Antiracist Baby

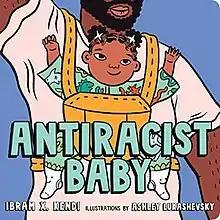

Antiracist Baby is a 2020 children's book written by Ibram X. Kendi and illustrated by Ashley Lukashevsky. The book, inspired by the author's four-year-old daughter, was conceived as a tool for discussing racism with young children. The book proposes nine steps for discussing racism, with the ultimate goal of teaching children to be antiracist. The book states that "Antiracist Baby is bred not born. Antiracist Baby is raised to make society transform" and that a choice is necessary: "babies are taught to be racist or antiracist—there's no neutrality."